Pescara

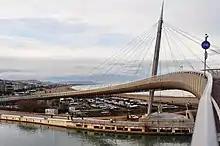
"Ponte del Mare", "Bridge of the sea"

As regards public transport Pescara has a wide assortment of services, the city benefits from it a very favourable position with regard to roads.